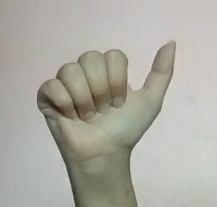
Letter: dhad